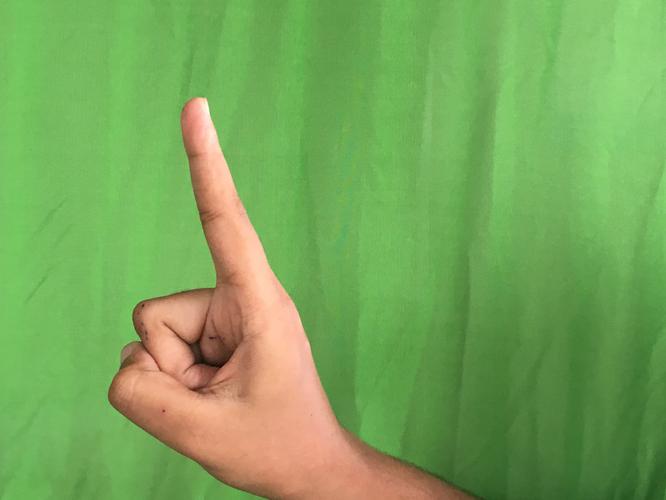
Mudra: Suchi
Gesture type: single_hand